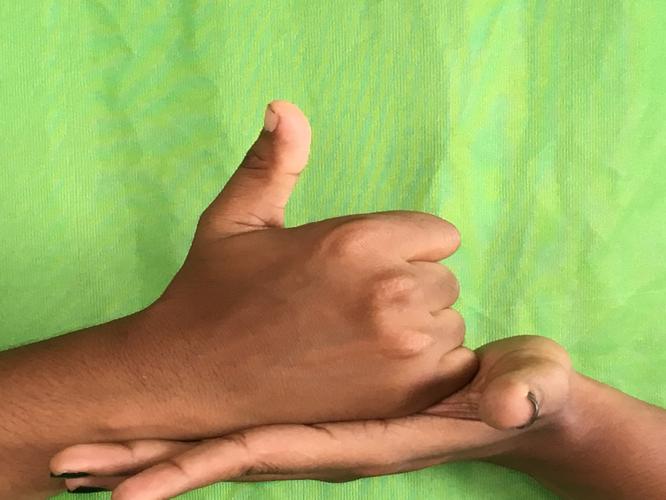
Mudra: Shivalinga
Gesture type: double_hand